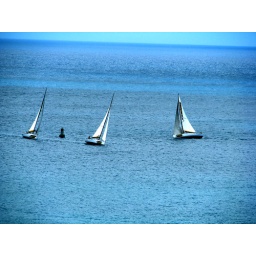
Three boats racing in the water off St. Thomas